Addi Azmera

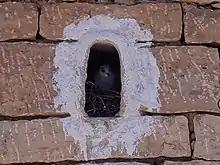
Nest box for "Columba guinea" in the wall of a homestead in Zerfenti

Birdwatching can be done particularly in exclosures and forests. A dozen bird-watching sites have been inventoried in the "tabia" and mapped. The bird species are documented on the main Dogu'a Tembien page.